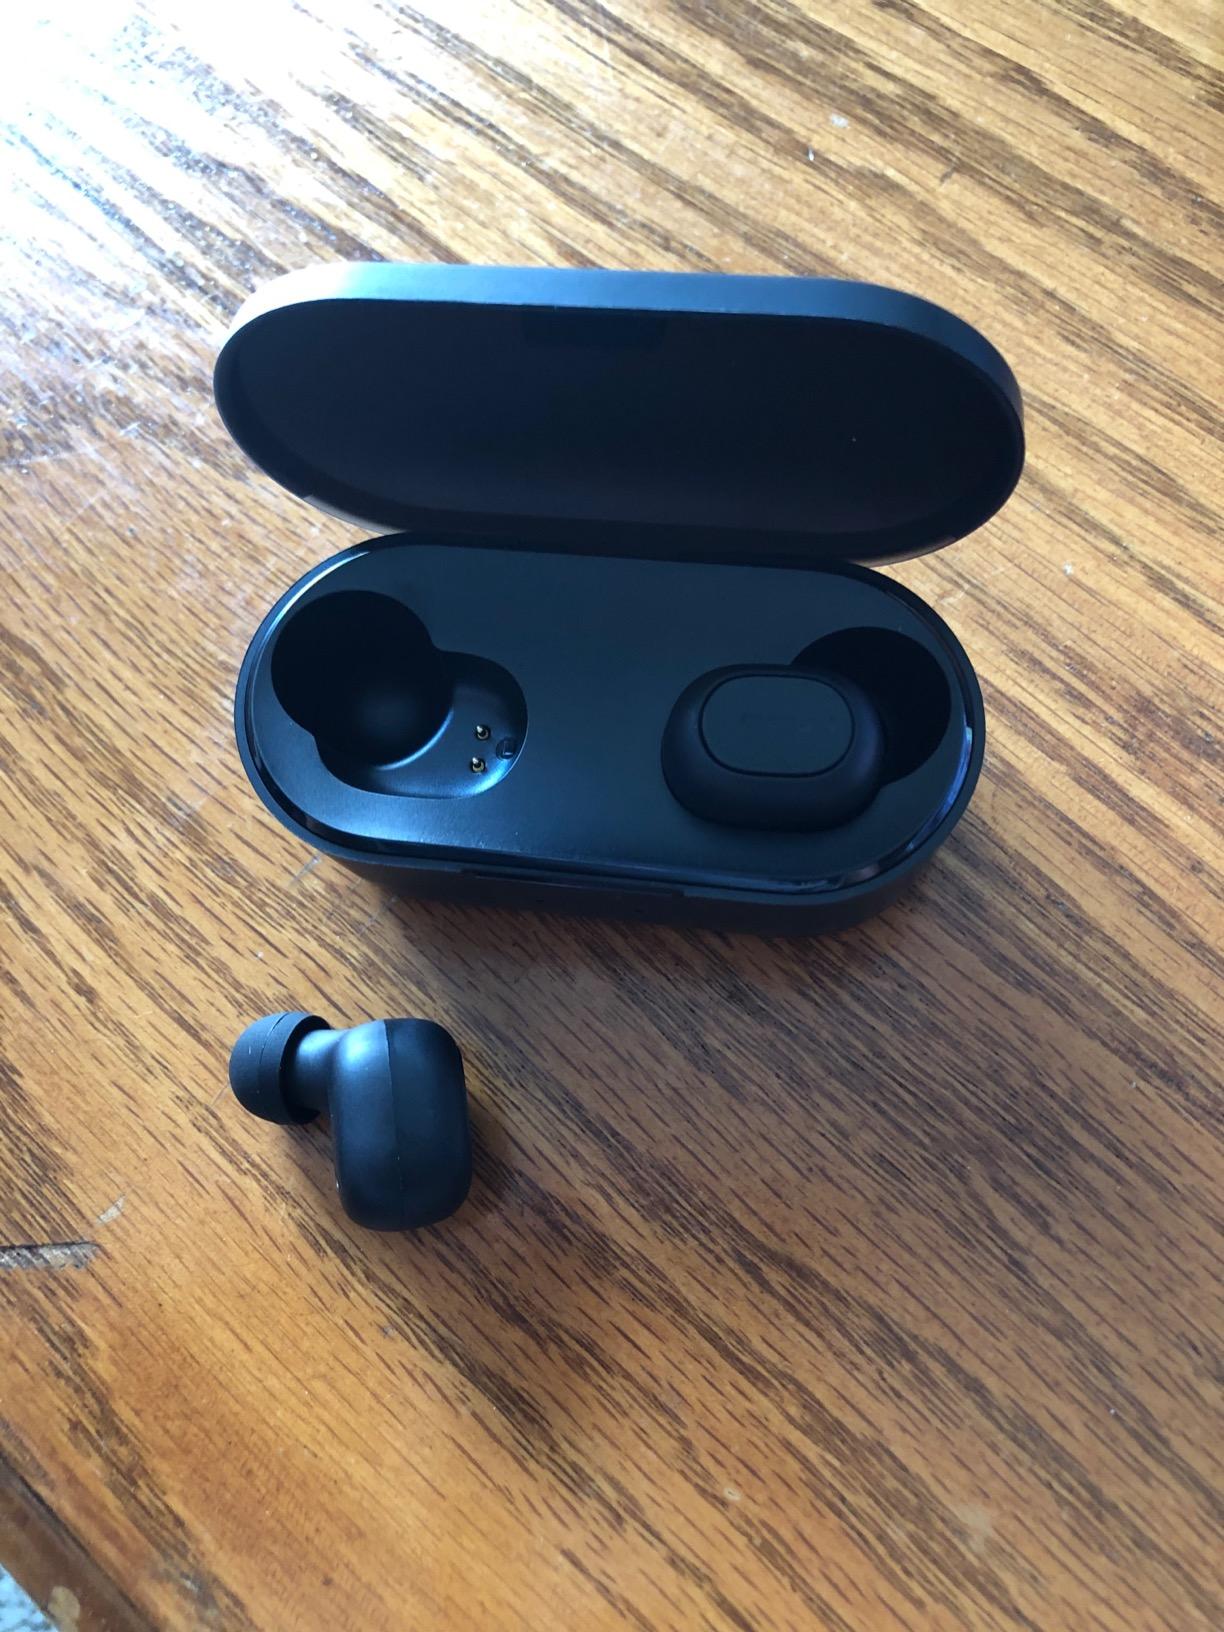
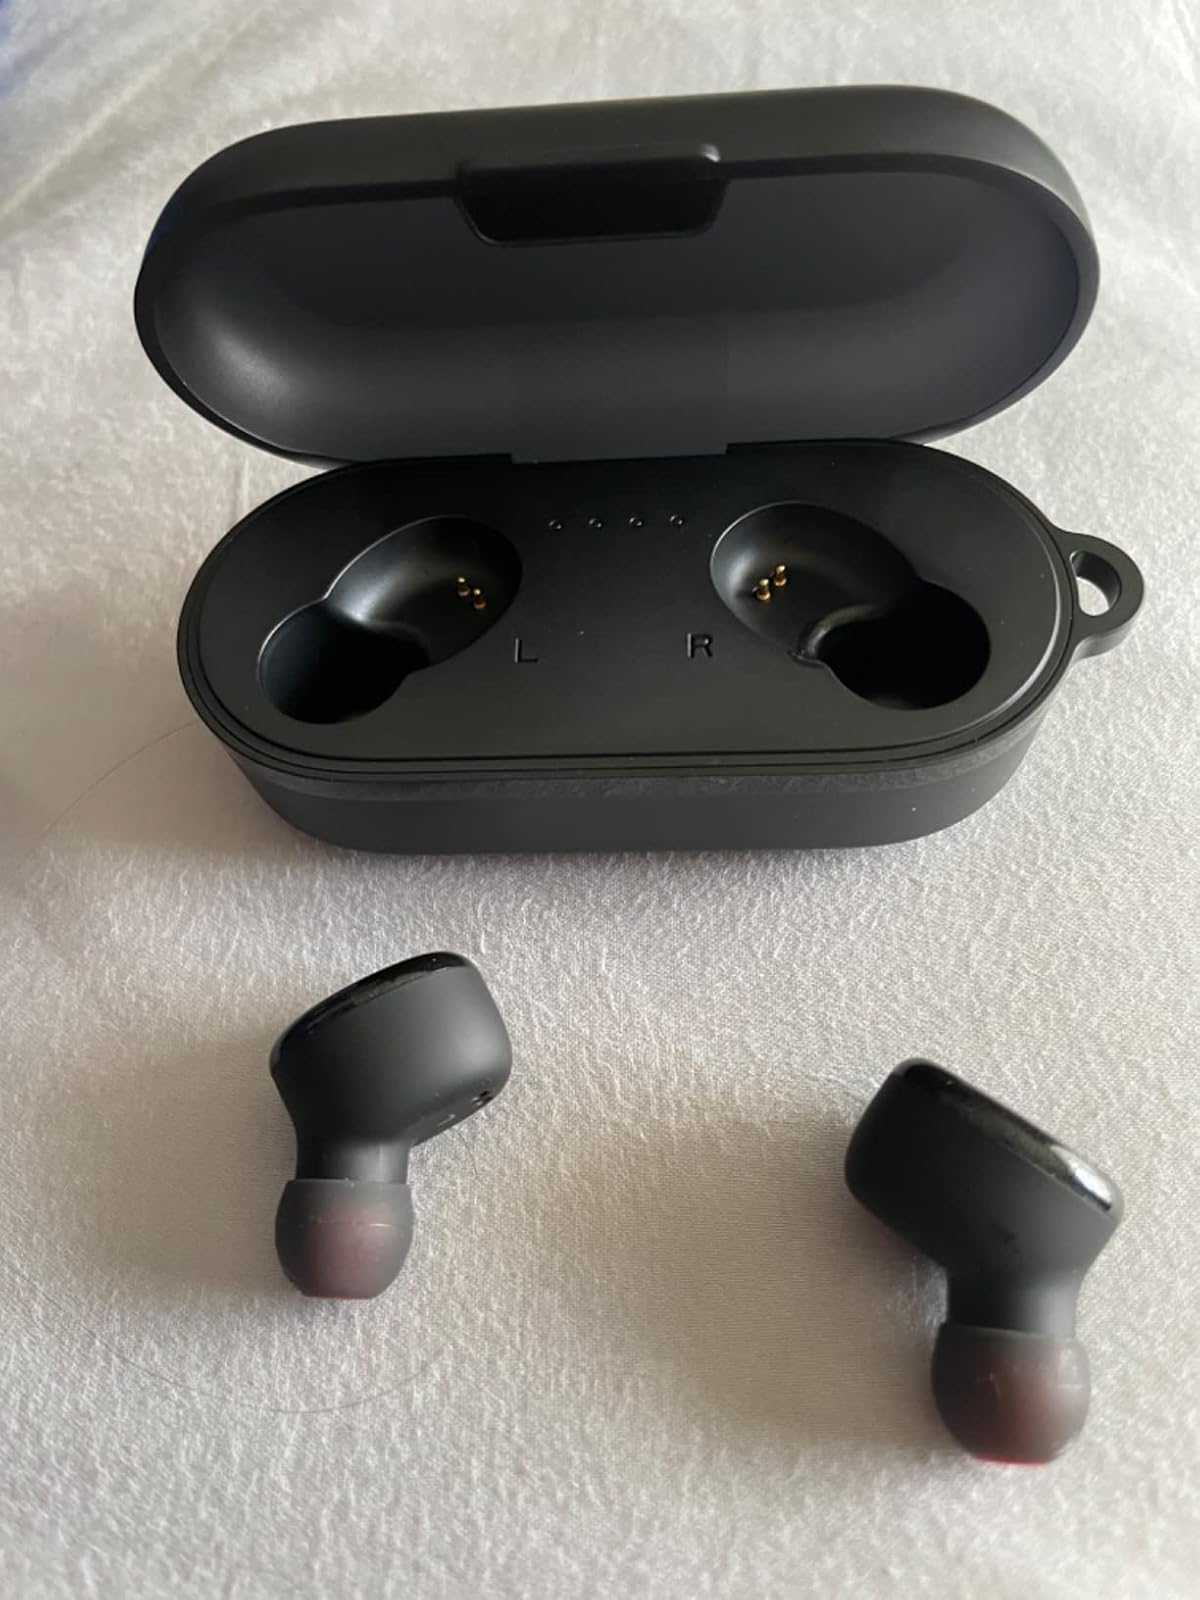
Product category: earbuds
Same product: no